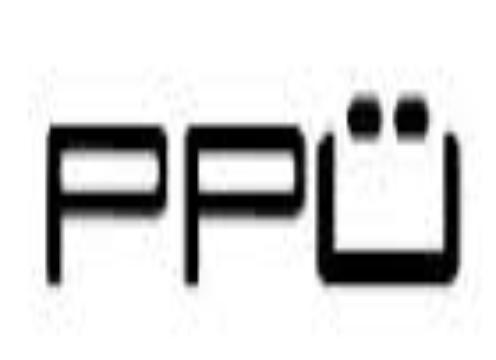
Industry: Necessities